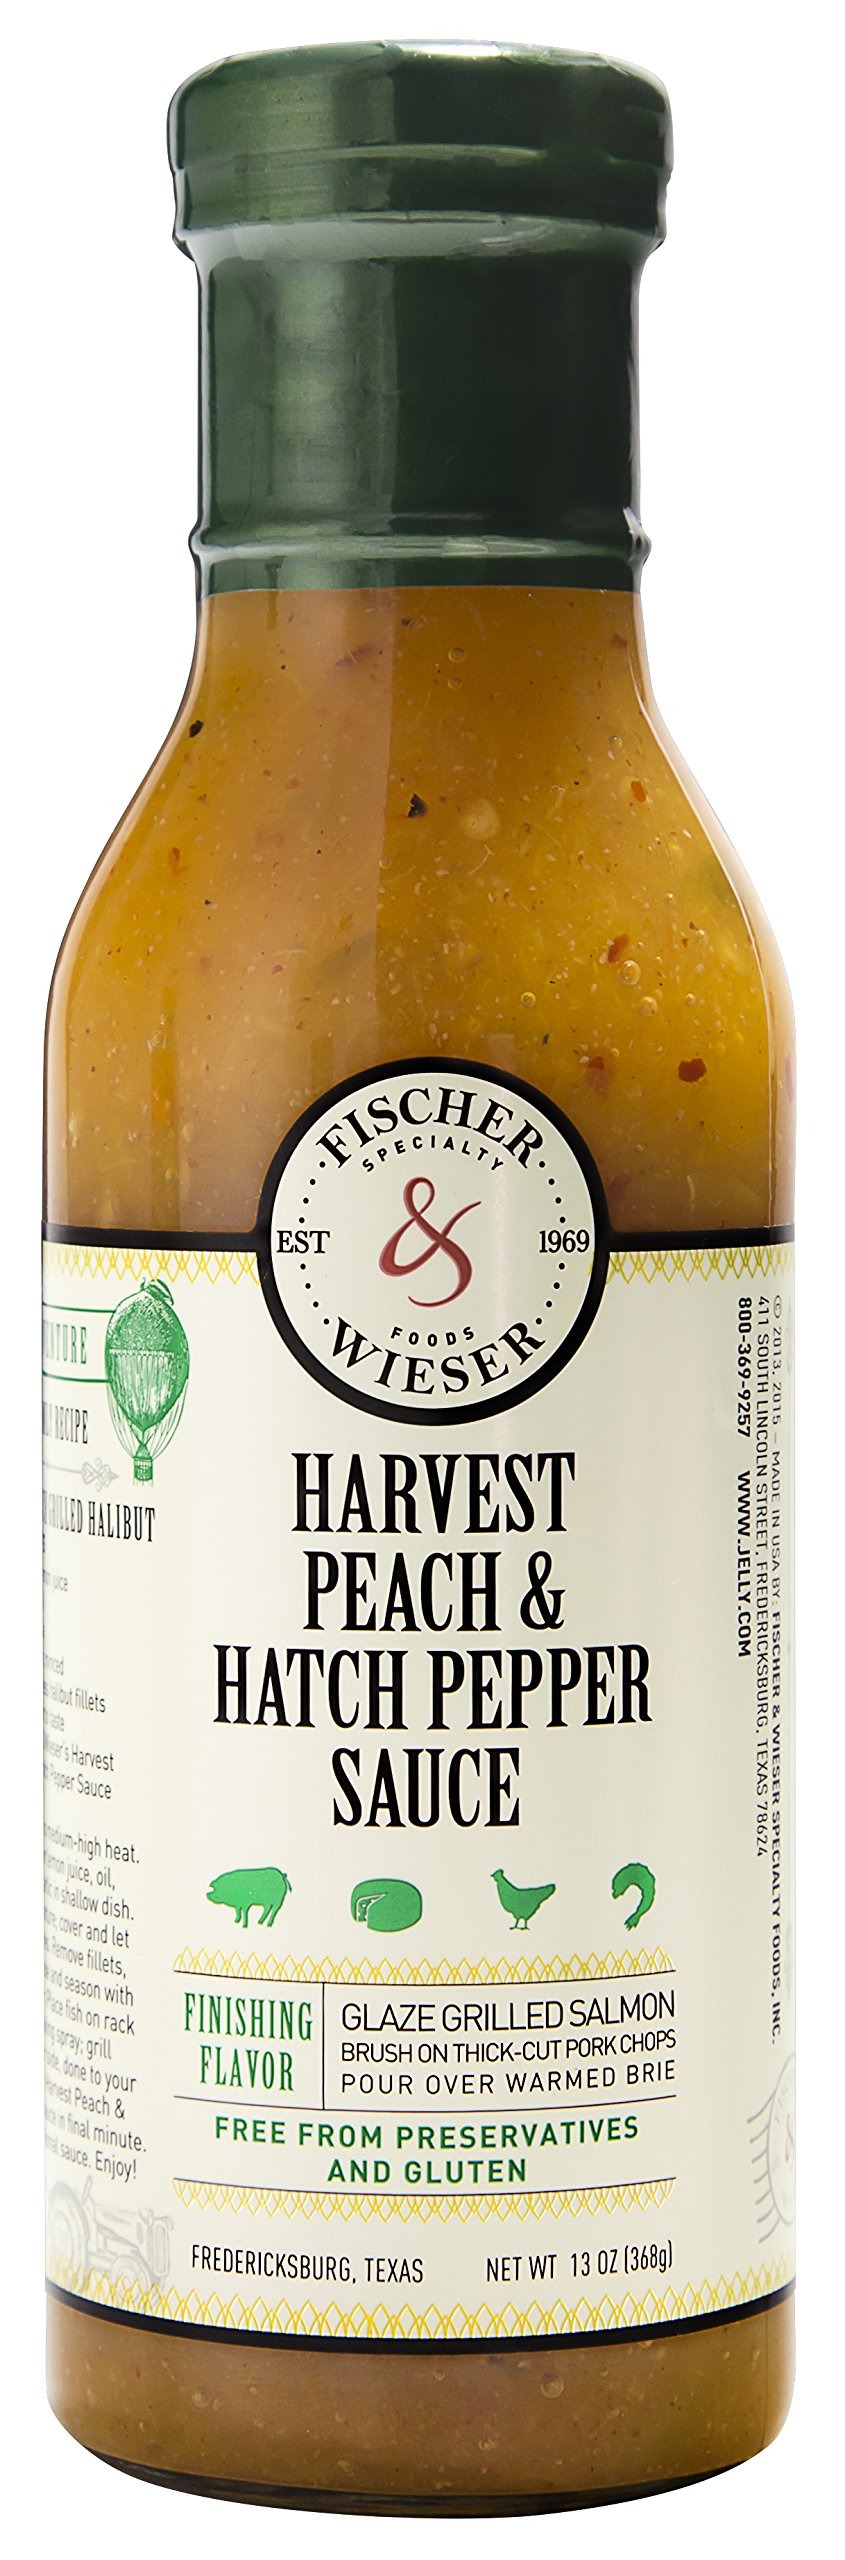
Item Name: Fischer & Wieser Specialty Foods Harvest Peach and Hatch Pepper Sauce, 13 Ounce
Bullet Point 1: Harvested in the Hatch Valley of New Mexico (a region known as the Chile Capital of the World)
Bullet Point 2: Smokey mild-to-medium heat Chile is roasted and its smokiness then blended with the sweetness of tree-ripened peach
Bullet Point 3: A delicious finishing sauce ideal for roasted and grilled meats
Bullet Point 4: Gluten free
Bullet Point 5: Made in Texas
Value: 13.0
Unit: oz

Price: 18.45